Bankers' Toadies incident

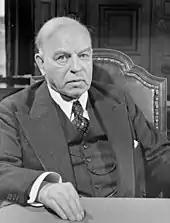
Prime Minister William Lyon Mackenzie King initially refused to grant clemency to the convicted Social Crediters.

The case attracted considerable media attention and mixed reactions. A Toronto spokesman for the Communist Party of Canada protested the arrests and called for a "united front" against the People's League. Aberhart maintained that the men had been jailed on the basis of some harmless political humour, and encouraged the federal government to grant them clemency; Prime Minister of Canada William Lyon Mackenzie King responded that to do so would be to engage in "direct interference by the federal executive with the free and proper functioning of our courts". Every night, some Social Crediters drove to the Fort Saskatchewan Penitentiary, where the men were being held, to show their support. On February 11, 1938, the legislature passed a resolution calling for the men's release.